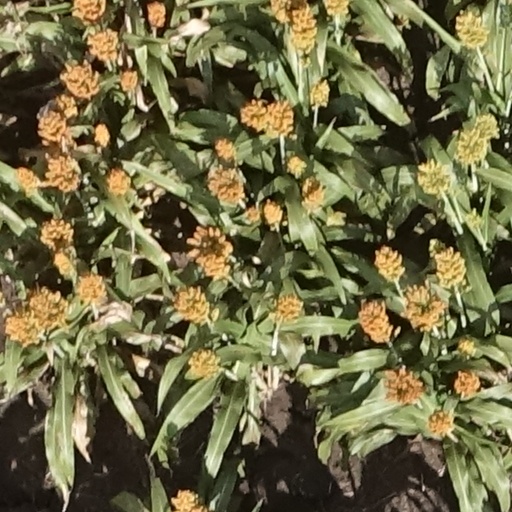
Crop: sorghum